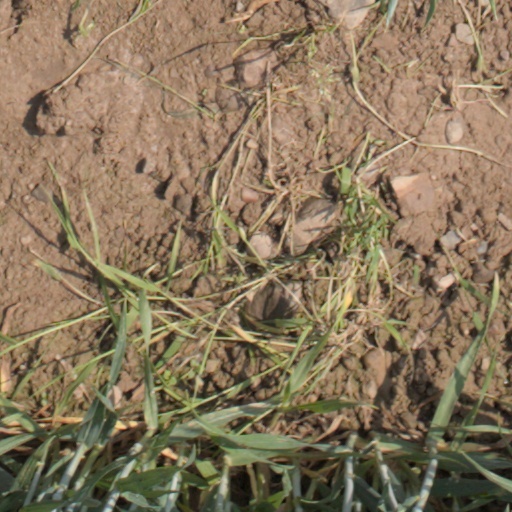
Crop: wheat